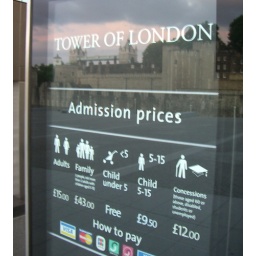
The tower of london and Tower bridge can be seen in the reflection of the glass.